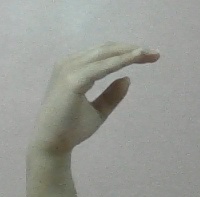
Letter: jeem